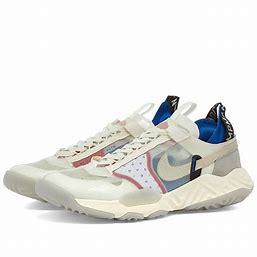
Brand: Jordan
Model: Delta